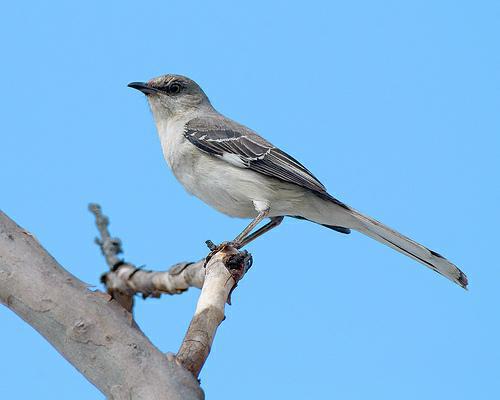
A photo of a mockingbird